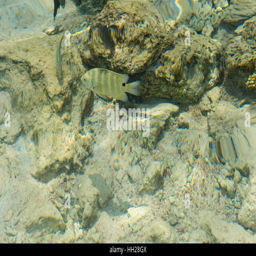
small fishes between reefs and corals under the sea on a sunny summer day